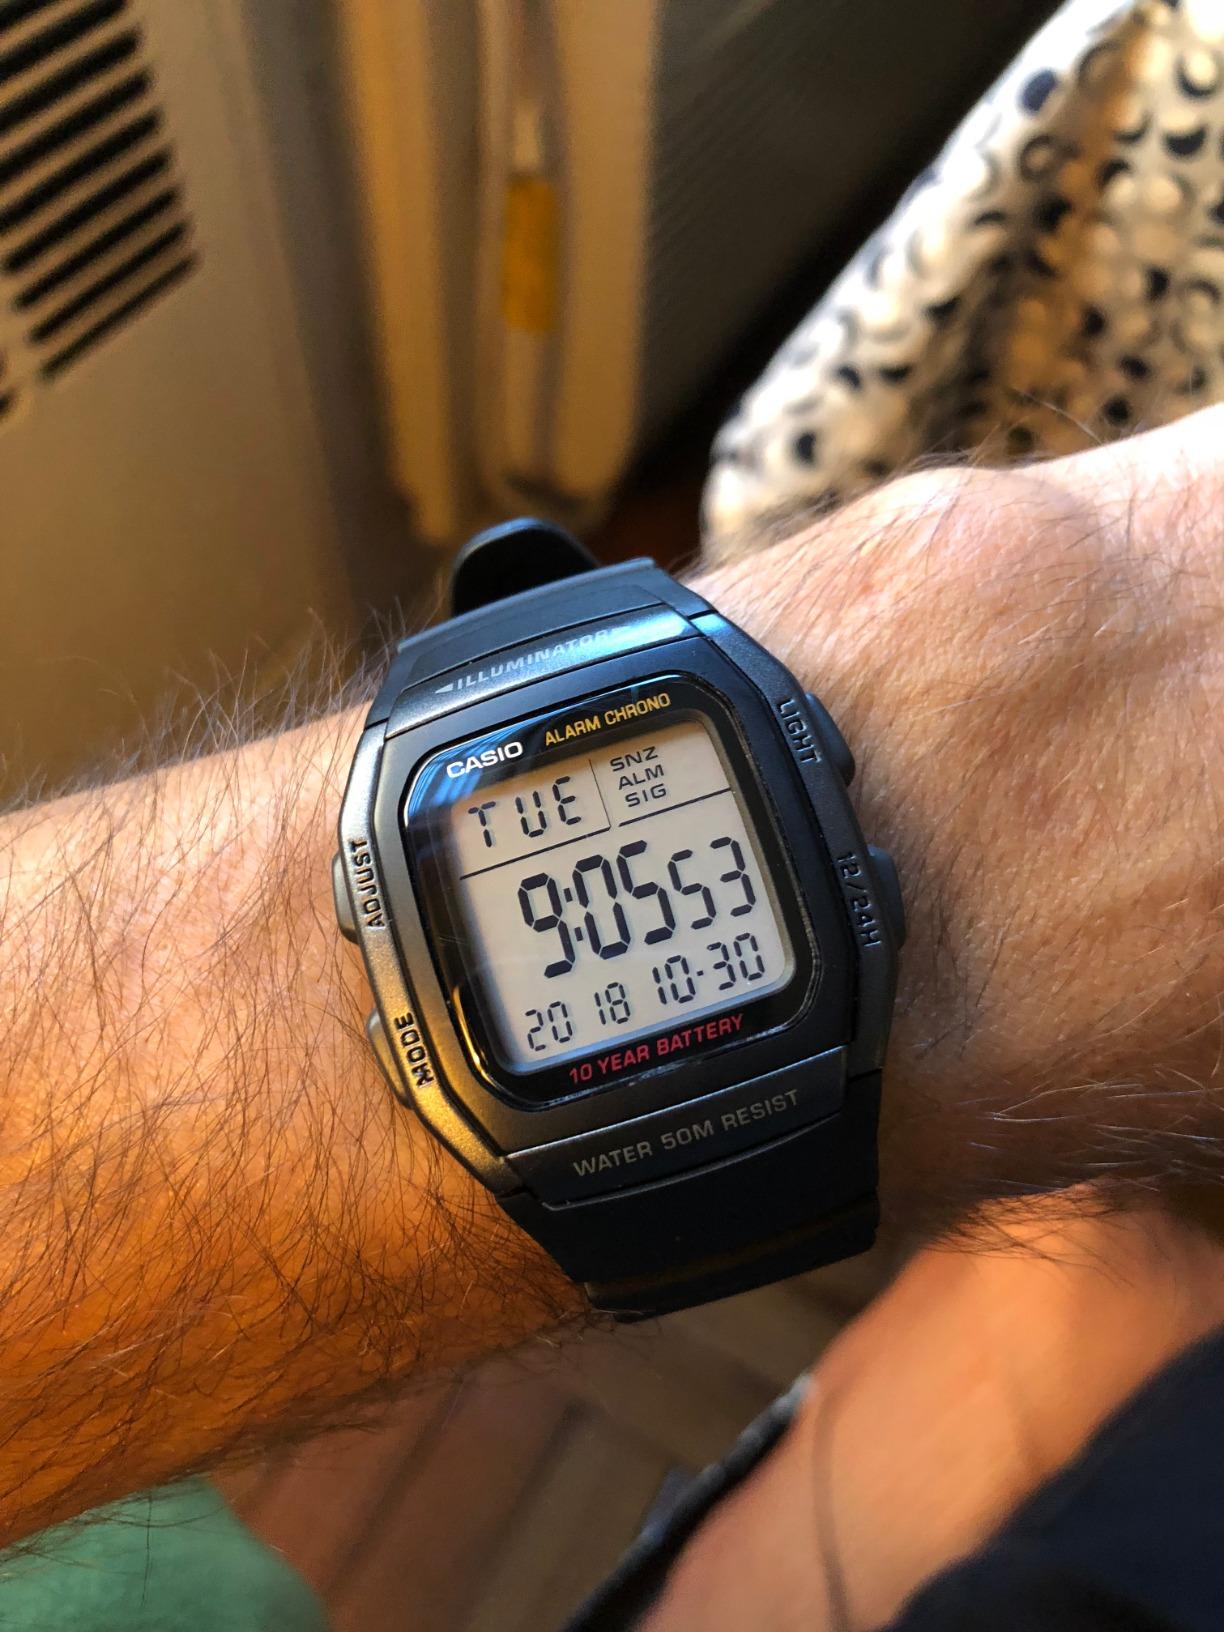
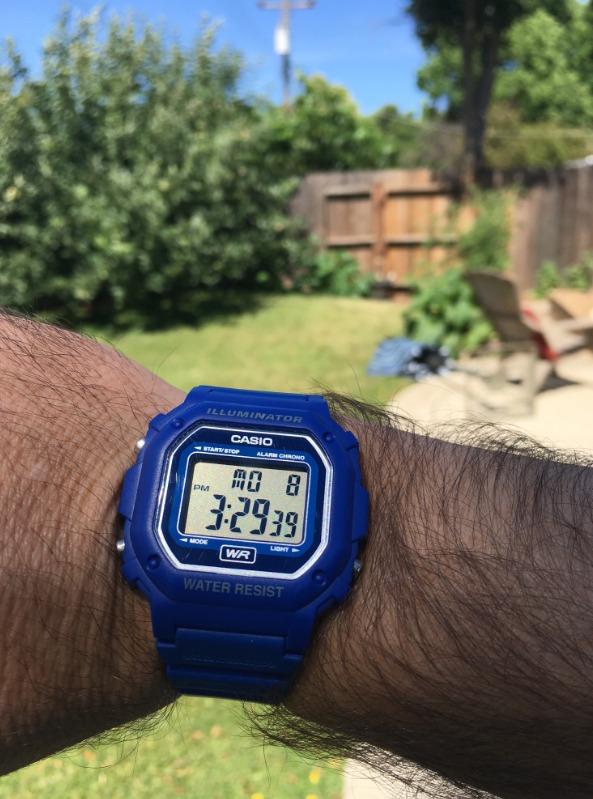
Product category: accessories_watch
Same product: no